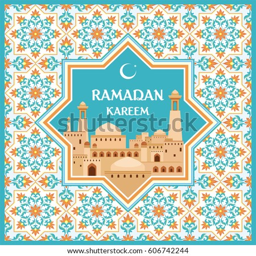
greeting card with the image of the ancient town with mosques and minarets decorated by a pattern in style .